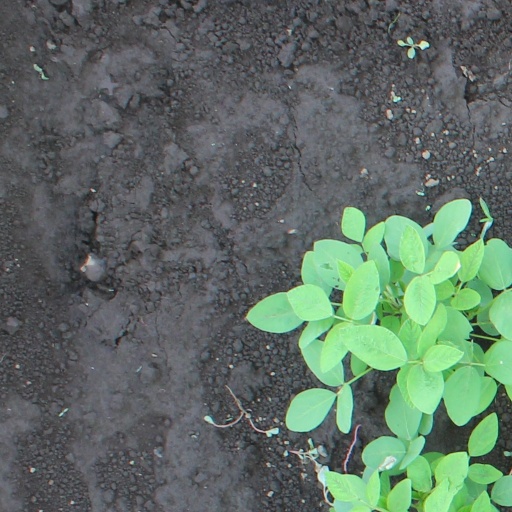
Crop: soybean